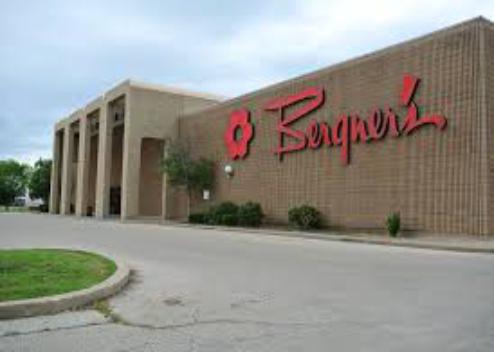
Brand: Bergner's
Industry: Others